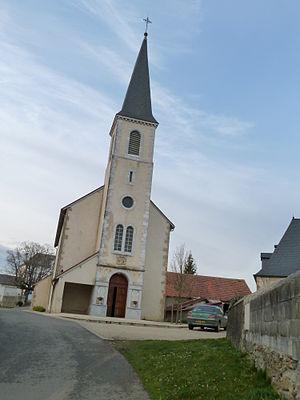
Église de Garos.
Garos est une commune française, située dans le département des Pyrénées-Atlantiques en région Nouvelle-Aquitaine.